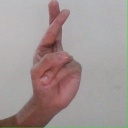
अक्षर: र